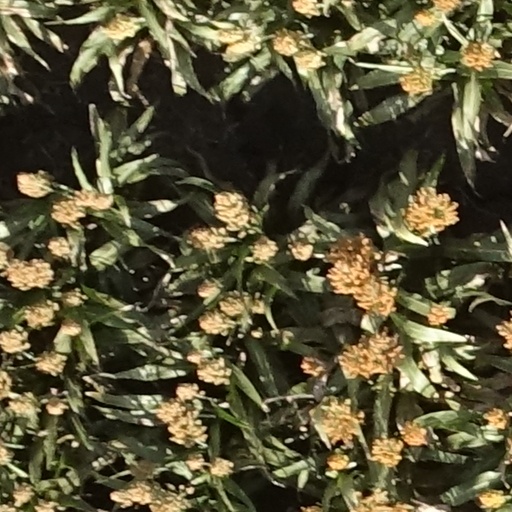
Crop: sorghum